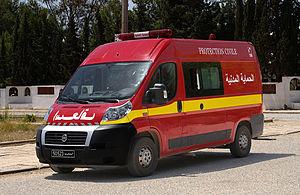
Fiat 120 multijet - véhicule de la protection civile (sapeurs-pompiers) en Tunisie